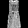
Label: Dress